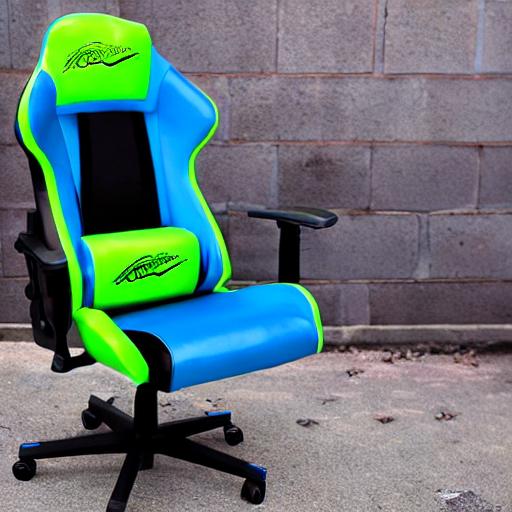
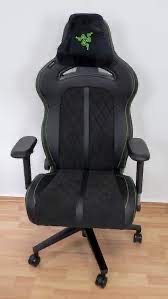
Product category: items_chair
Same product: no